Dudu Pukwana

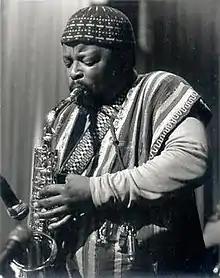

Mthutuzeli Dudu Pukwana (18 July 1938 – 30 June 1990) was a South African saxophonist and composer.